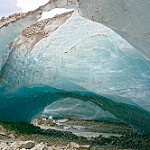
Scene: Outdoor